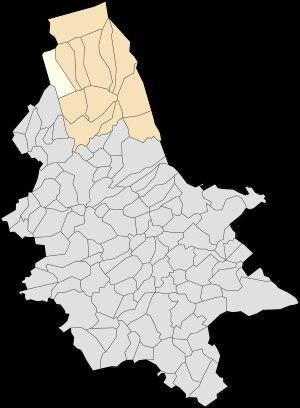
Guemps est une commune française située dans le département du Pas-de-Calais en région Hauts-de-France.